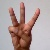
The image shows a hand gesture representing the letter 'W' in Indian Sign Language.